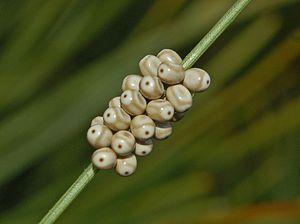
Le Bombyx de la ronce, Macrothylacia rubi, est une espèce de lépidoptères appartenant à la famille des Lasiocampidae.